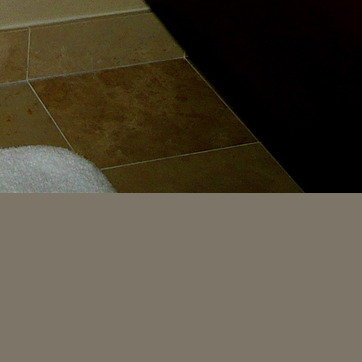
Material: tile